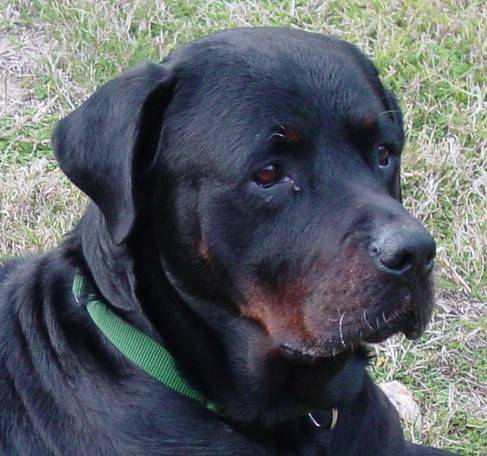
Label: dog